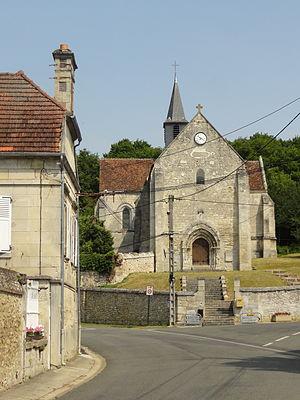
L'église Saint-Lucien est une église catholique paroissiale située à Ansacq, commune de l'Oise. Elle suit un plan cruciforme réduit à sa plus simple expression, et réunit une nef romane à un transept et un chœur de style gothique primitif, le croisillon sud ayant toutefois été rebâti entièrement à la période flamboyante. Il n'y a pas de bas-côtés ni de véritable clocher, et le petit clocher en charpente au-dessus de la croisée du transept est dépourvu de cloche. Hormis les baies flamboyantes des murs latéraux du croisillon sud et du chevet, et les vestiges de multiples transformations des ouvertures, le seul élément remarquable de l'église est son portail monumental roman. Il se caractérise par une triple archivolte surmontée de deux frises et richement décoré de divers motifs, tant dans les voussures, sur les chapiteaux que sur les piédroits. La nef est recouverte par de fausses voûtes en plâtre, tandis que transept et chœur sont voûtés sur croisées d'ogives. Ils se signalent par leur construction soignée. L'église fait l’objet d’une inscription au titre des monuments historiques depuis le 2 avril 1927.